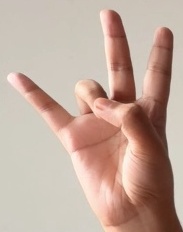
ASL sign: 7